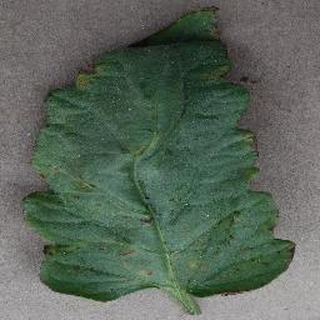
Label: tomato_bacterial_spot